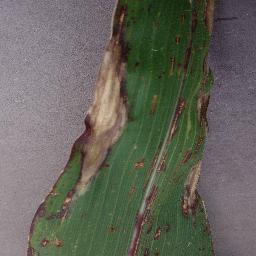
Label: Corn_(Maize)___Northern_Leaf_Blight